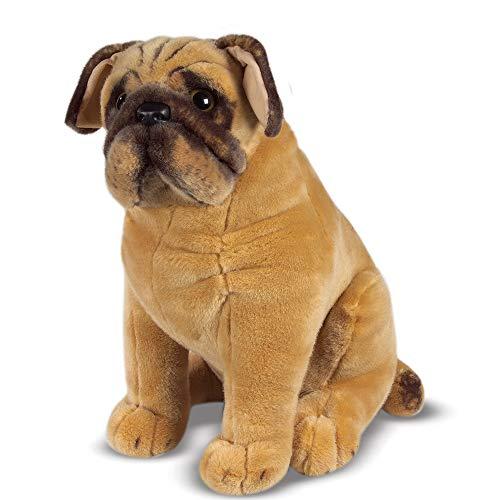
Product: Melissa & Doug Pug Dog (Lifelike Stuffed Animal, Great Gift for Girls and Boys - Best for 3, 4, 5 Year Olds and Up)
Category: Toys & Games | Stuffed Animals & Plush Toys | Stuffed Animals & Teddy Bears
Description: Great Gift for Ages 3 and Up: This pug stuffed animal is a delightful and cuddly gift for kids 3 years old and up; add the Melissa and Doug Examine and Treat Pet Vet Play Set to round out the hands-on play experience and to give kids an engaging option for screen-free fun.
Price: $26.99
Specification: ProductDimensions:17.1x12.1x7.4inches|ItemWeight:1.95pounds|ShippingWeight:1.95pounds(Viewshippingratesandpolicies)|DomesticShipping:ItemcanbeshippedwithinU.S.|InternationalShipping:ThisitemcanbeshippedtoselectcountriesoutsideoftheU.S.LearnMore|ShippingAdvisory:Thisitemmustbeshippedseparatelyfromotheritemsinyourorder.Additionalshippingchargeswillnotapply.|ASIN:B0007WJ1OW|Itemmodelnumber:2125|Manufacturerrecommendedage:36months-15years